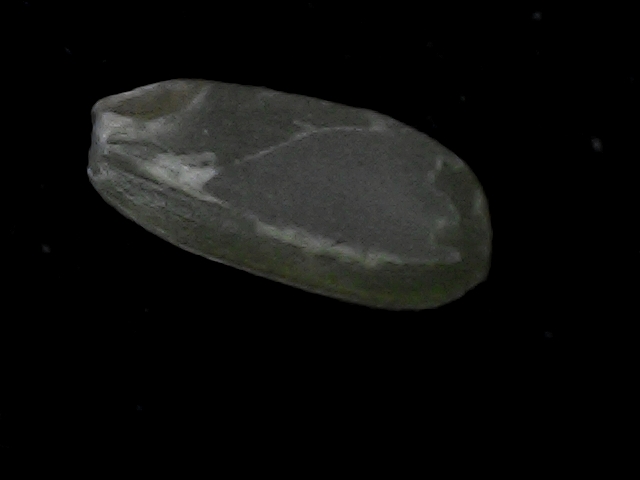
Rice variety: BD95